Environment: real
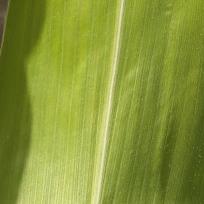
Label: healthy